Brickworks

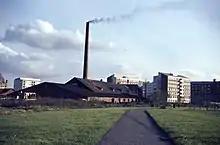
An old Puolimatka's brick factory in Kissanmaa, Tampere, Finland, in the 1960s

Bricks were originally made by hand, and that practice continues in developing countries and with a few specialty suppliers.